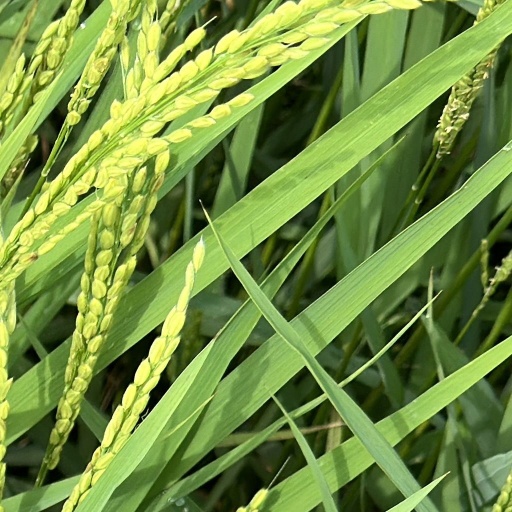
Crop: rice